Project 23900 amphibious assault ship

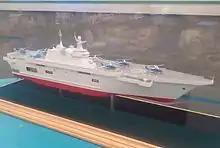
Original "Priboy" design model

Initially, the "Priboy" and "Lavina" helicopter carrier designs were first revealed in June 2015 during the "ARMY-2015" military-technical forum, as a replacement for the two undelivered "Mistral"-class vessels ordered by Russia in 2011 under a $1.3 billion contract. However, due to the international sanctions against Russia, the French refused to proceed with the delivery and the deal was suspended in 2015. France subsequently returned to Russia the deposit paid for the construction of the two vessels. Both vessels were later sold to the Egyptian Navy.